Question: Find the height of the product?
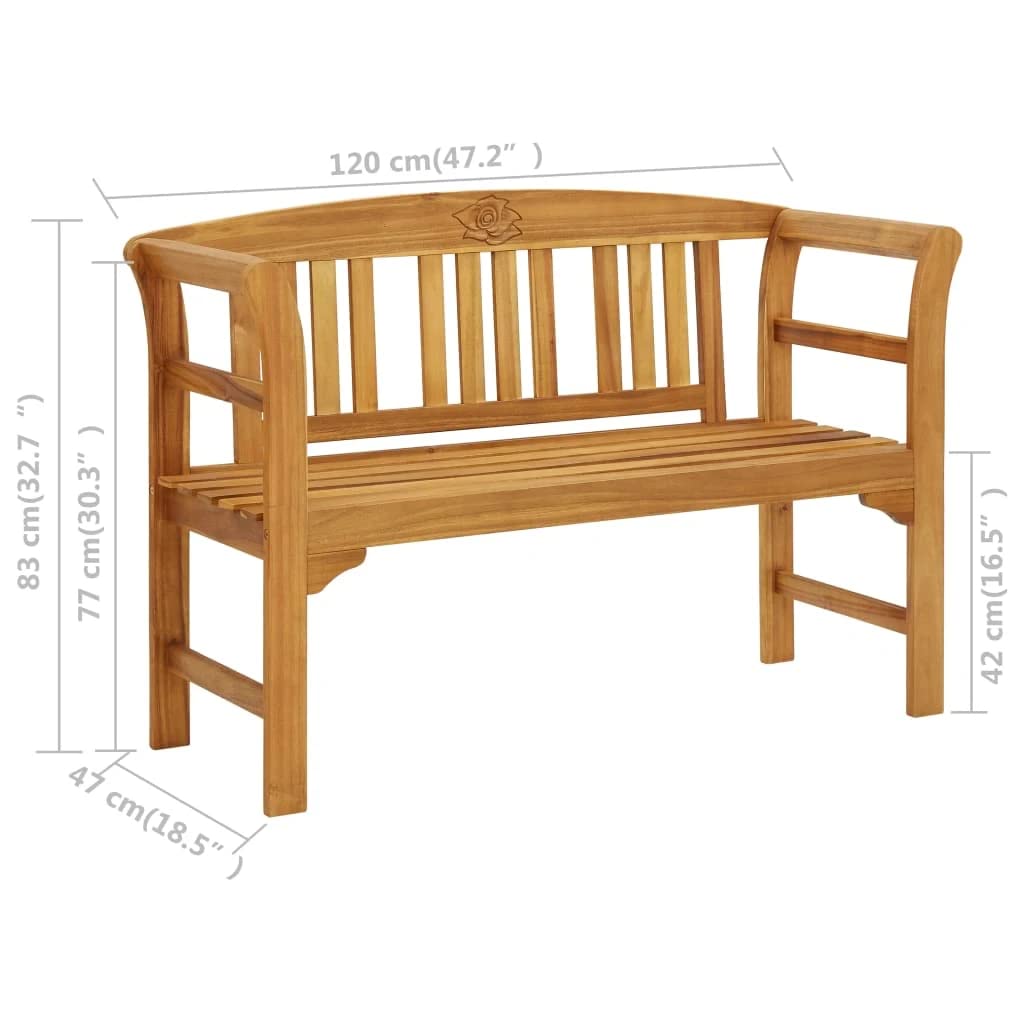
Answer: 83.0 centimetre